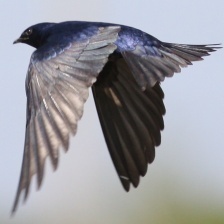
Species: PURPLE MARTIN
Scientific name: PROGNE SUBIS